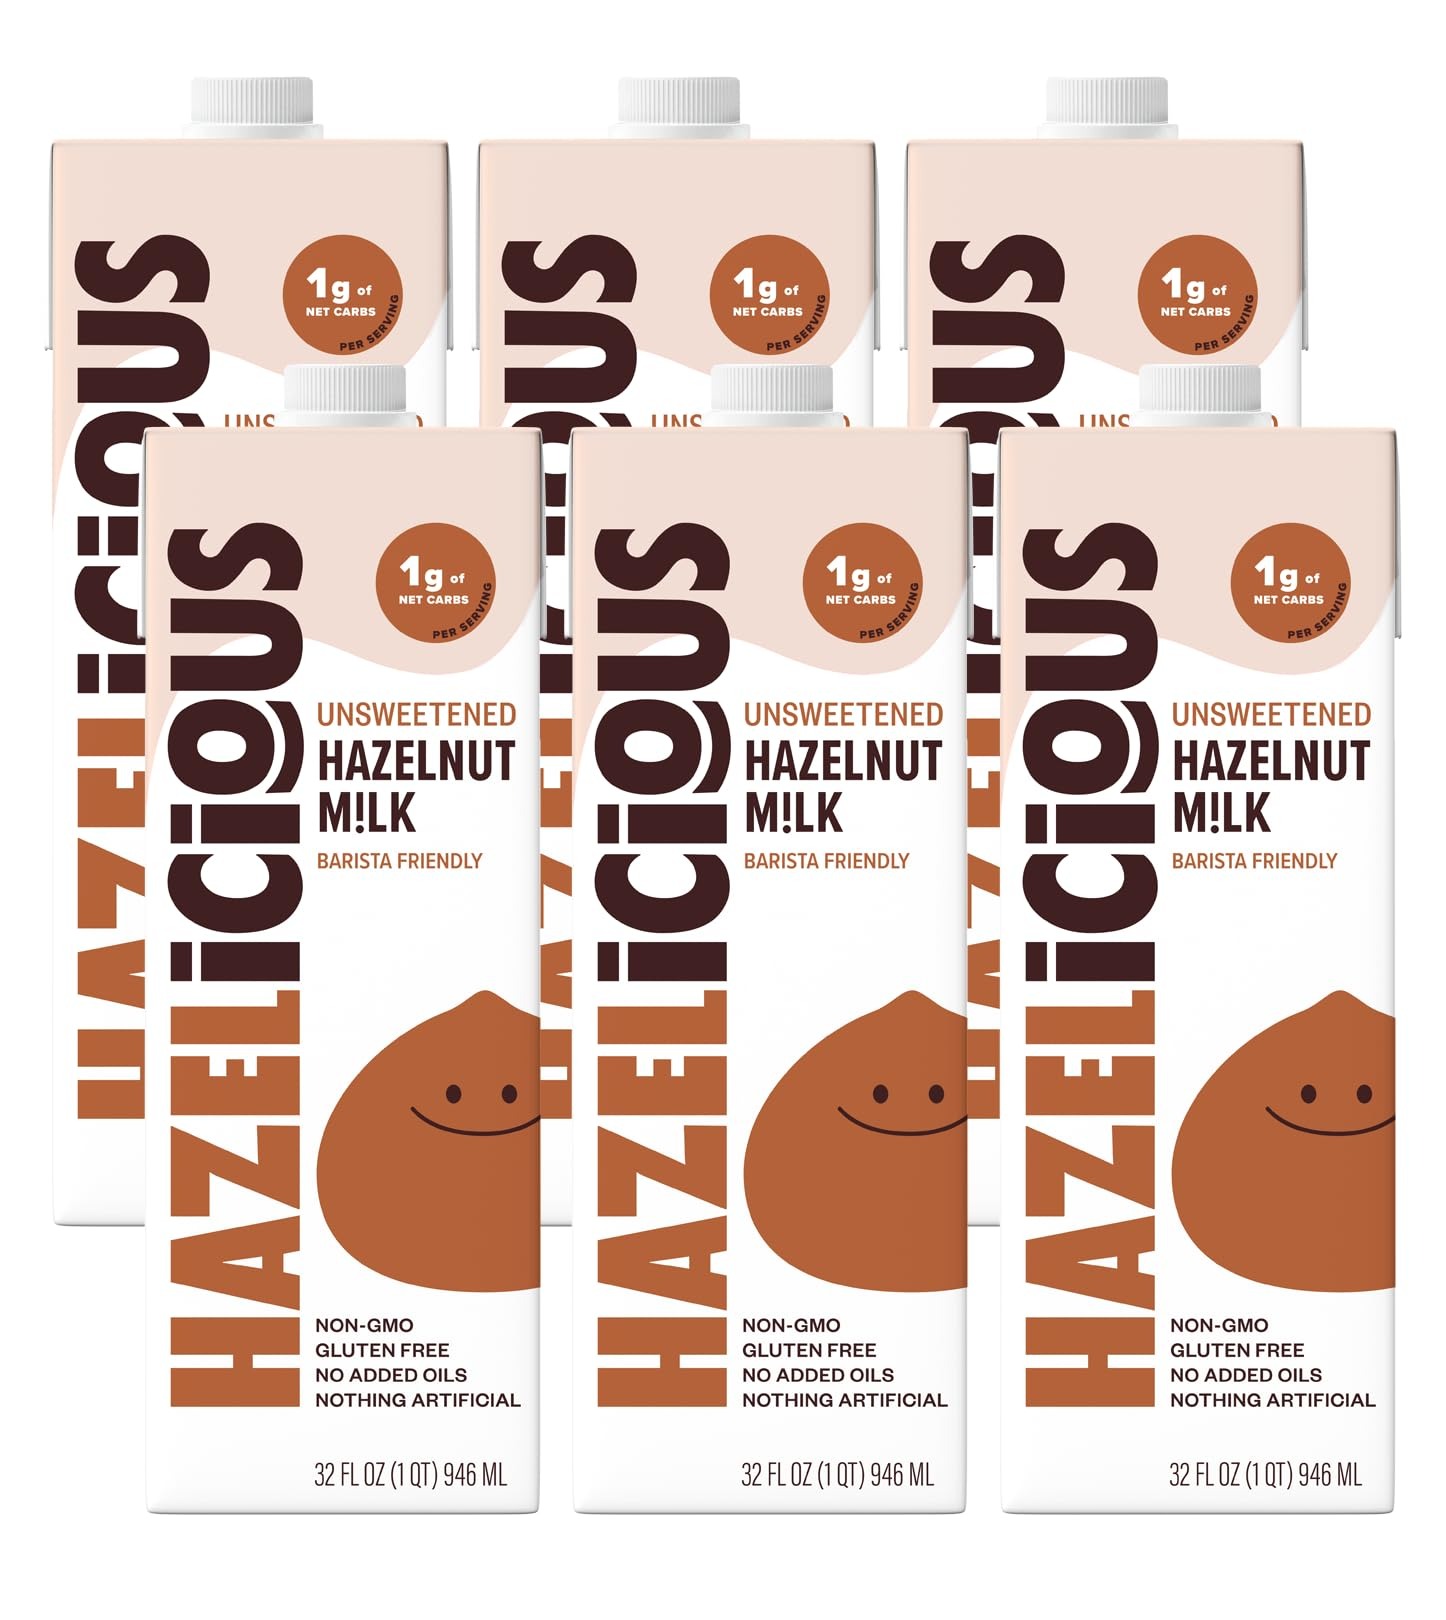
Item Name: Hazelicious Unsweetened Hazelnut Milk, Vegan, Non-GMO, Non-Dairy and Plant-Based, Froths Perfectly and Barista-Friendly, No Added Sugars, 32 oz Cartons (Pack of 6)
Bullet Point 1: PREMIUM INGREDIENTS | Select “chunky” hazelnuts give our hazelnut milk a naturally rich, creamy texture that doesn’t require oil or preservatives.
Bullet Point 2: ECO FRIENDLY | Our sustainably grown hazelnuts come from small family farms that thrive on rainfall alone.
Bullet Point 3: VERSATILE | Perfect for lattes, cappuccinos, hot cocoa, and hot or iced coffee, our hazelnut milk froths like a dream. Not your thing? Add it to oatmeal and cereal, blend it into smoothies, or bake tasty vegan treats. It’s shelf-stable, so you can stock up.
Bullet Point 4: DELICIOUSLY NON-DAIRY | A slightly nutty flavor will enhance anything you and your barista come up with.
Bullet Point 5: HEALTH CONSCIOUS | No added sugars and just 1 gram of net carbs per serving make our unsweetened hazelnut milk ideal for anyone on the keto diet—or simply looking for the best lactose-free, plant-based milk around.
Product Description: Plant-based milk was a tough nut to crack—until now. Naturally rich and creamy, Hazelicious hazelnut milk froths like a dream without any added oils or preservatives. Plus, our hazelnut milk is more than delicious. It starts with premium hazelnuts grown on small family farms that thrive on rainfall alone. That’s good news for people and the planet. Use Hazelicious hazelnut milk as a dairy alternative in lattes, cappuccinos, hot cocoa, hot or iced coffee, smoothies, oatmeal, baked goods, and more. Non-dairy, lactose-free, and totally vegan, it’s everything you want and nothing you don’t.
Value: 192.0
Unit: Fl Oz

Price: 35.99